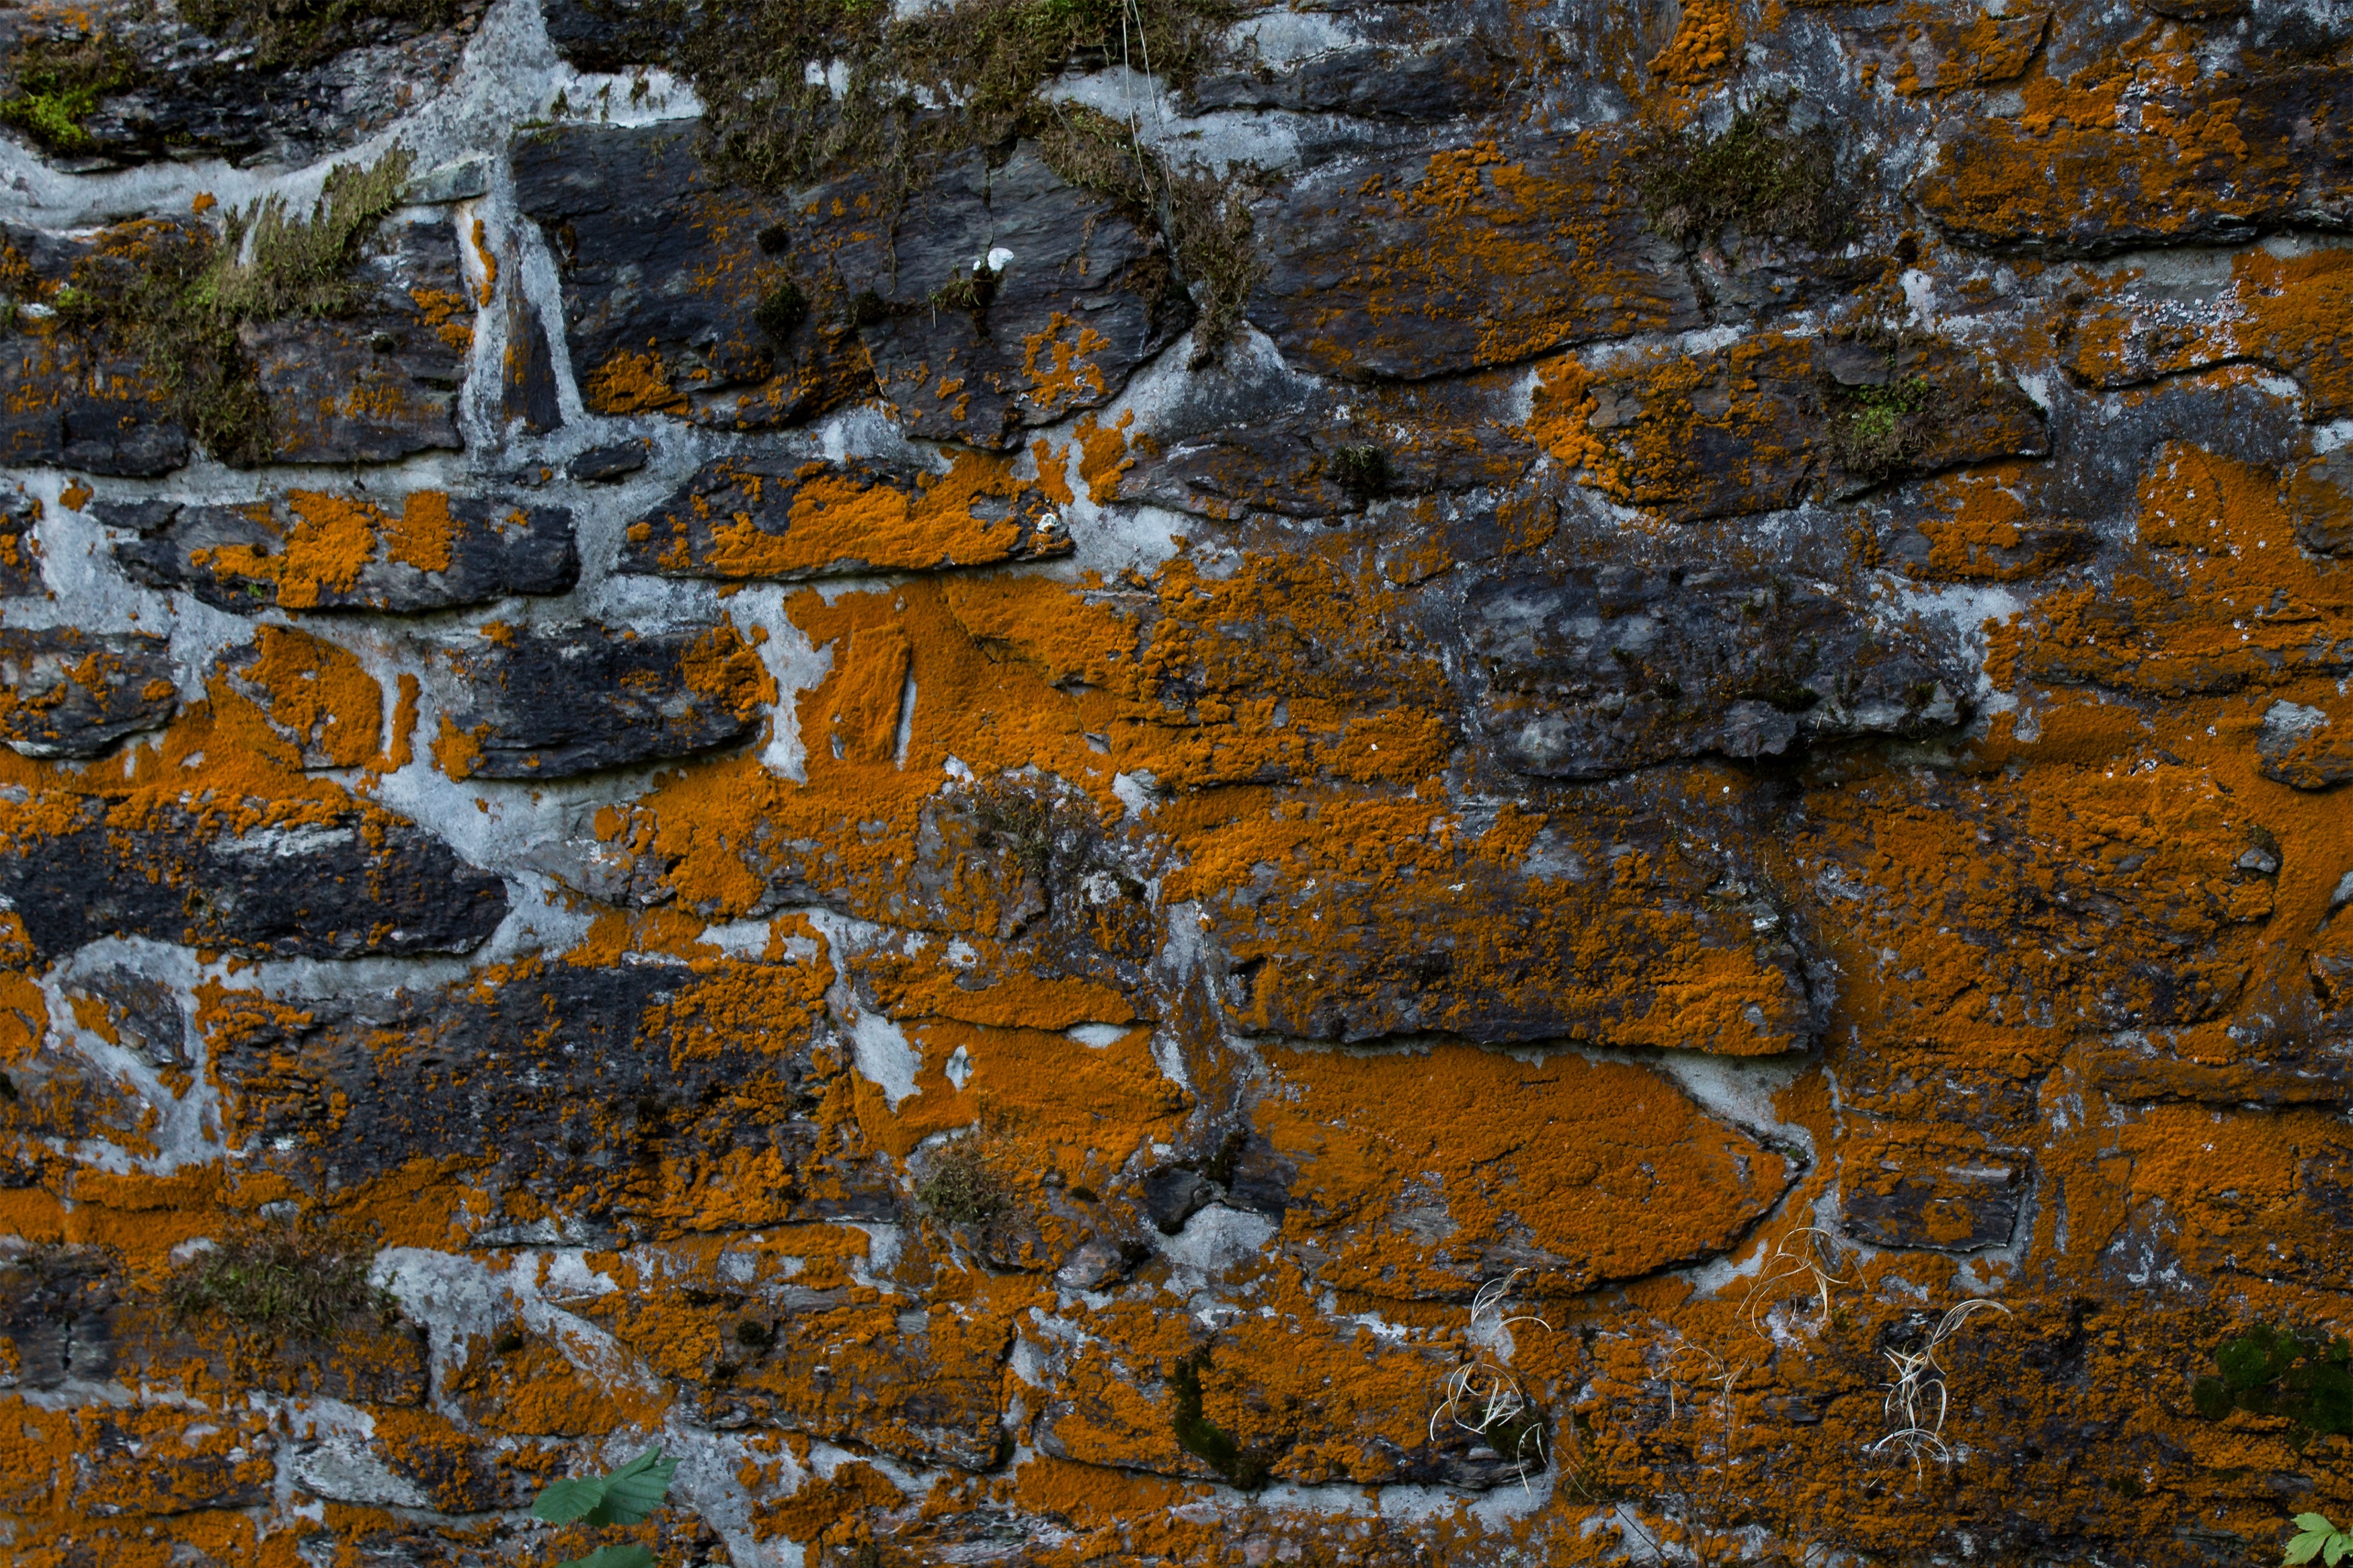
tree, rock, structure, texture, leaf, wall, reflection, autumn, brown, soil, stone wall, season, material, grey, background, geology, masonry, tundra, natural stone wall, natural stones, old brick wall